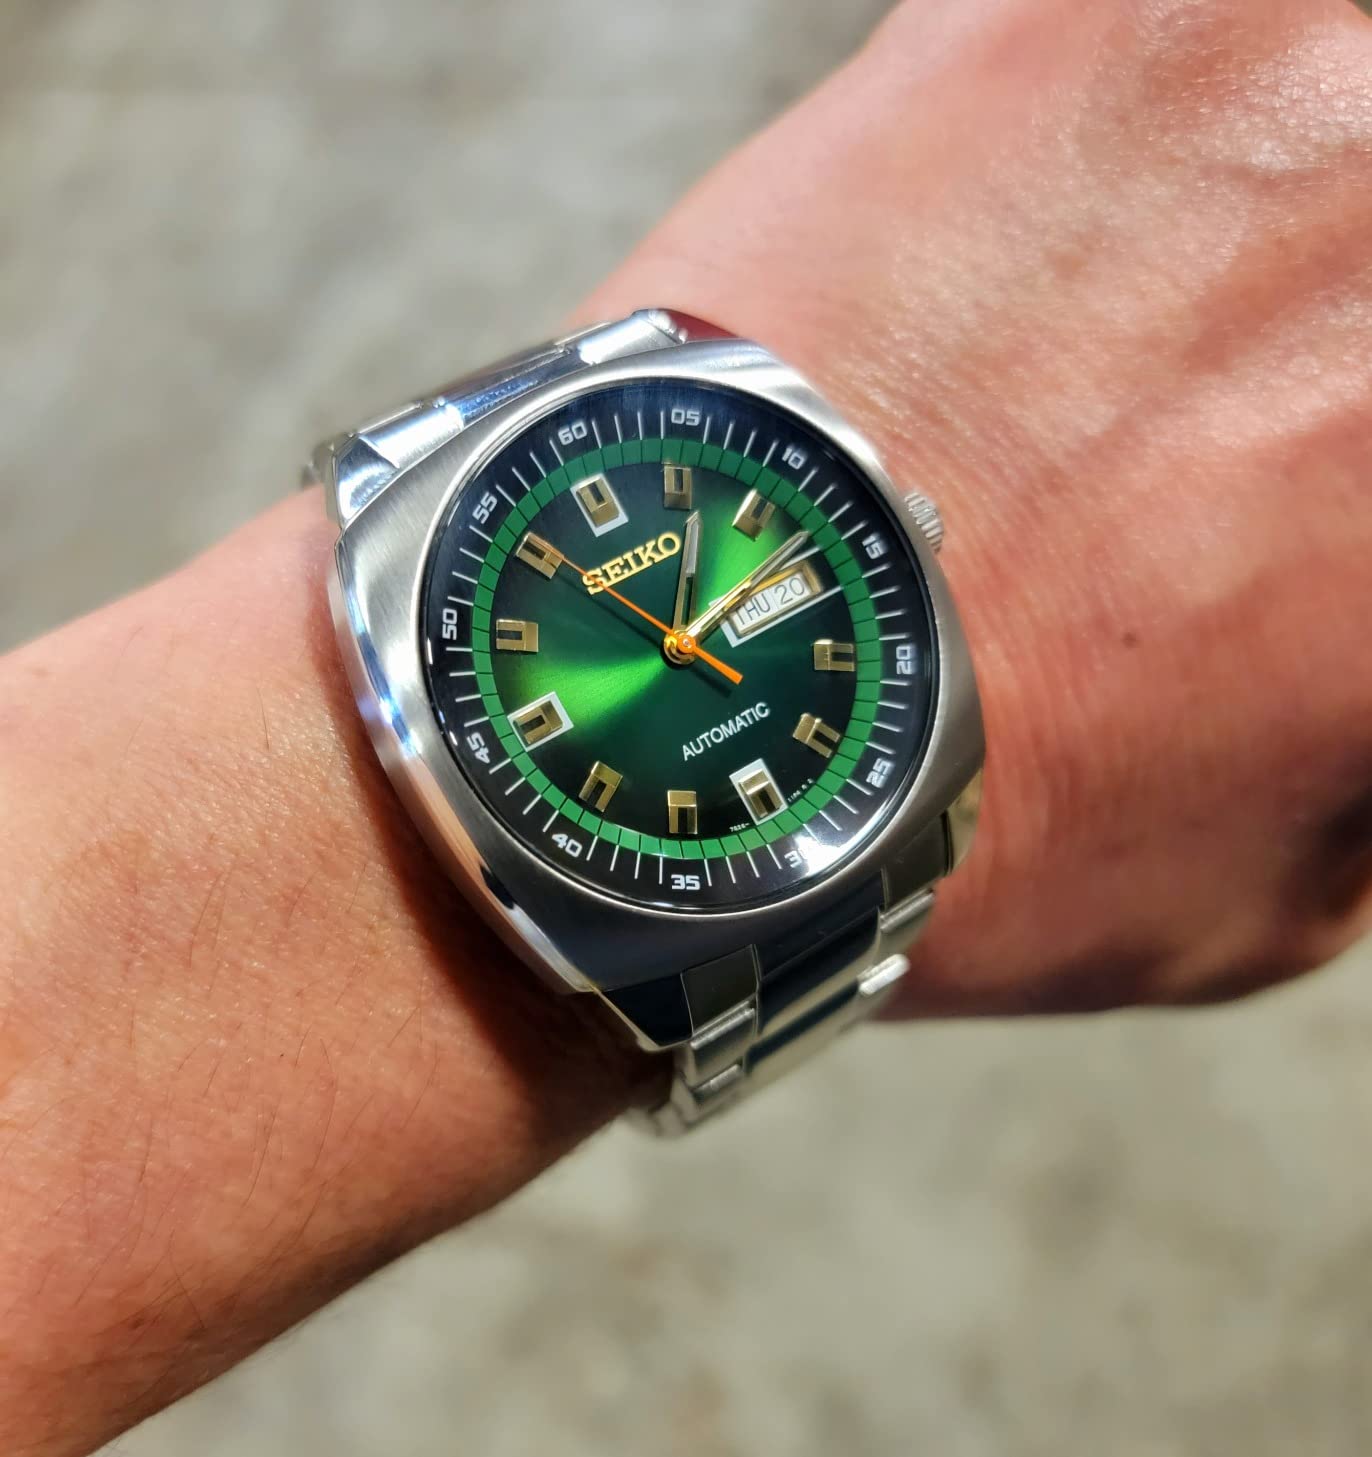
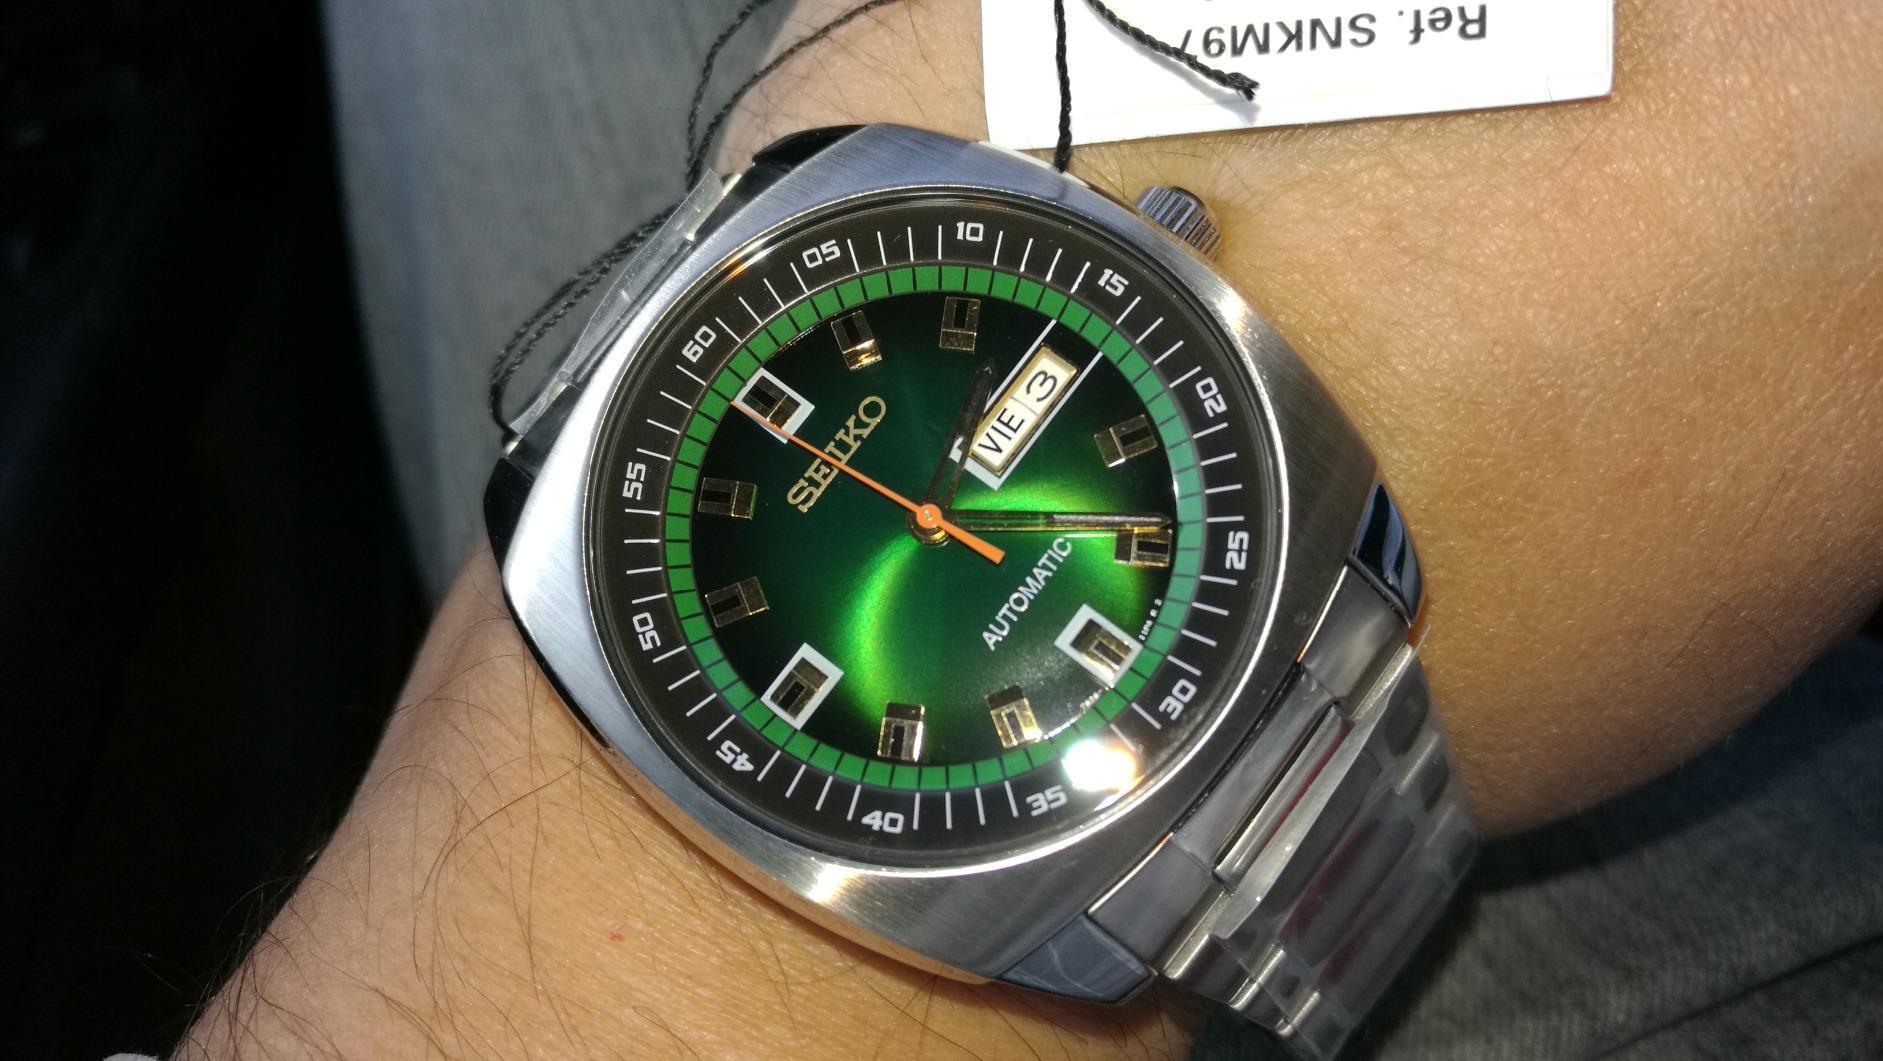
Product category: accessories_watch
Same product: yes